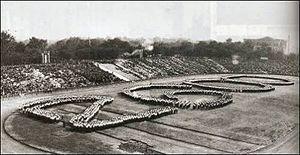
Les jeux du sanctuaire Meiji, aussi appelés jeux du Meiji-jingū, sont une manifestation sportive se déroulant dans toute la région de Kantō, au Japon, de 1924 à 1942. Ils débutent rituellement au stade du Meiji-jingū Gaien, situé dans les jardins extérieurs du sanctuaire Meiji à Tokyo, et ont pour objectif d'honorer la mémoire de l'empereur Meiji et la formation du corps et l'esprit des citoyens. Les participants sont principalement des lycéens qui représentent leurs écoles. Ces jeux peuvent être considérés comme l'équivalent d'avant-guerre de l'actuel festival national des sports du Japon.